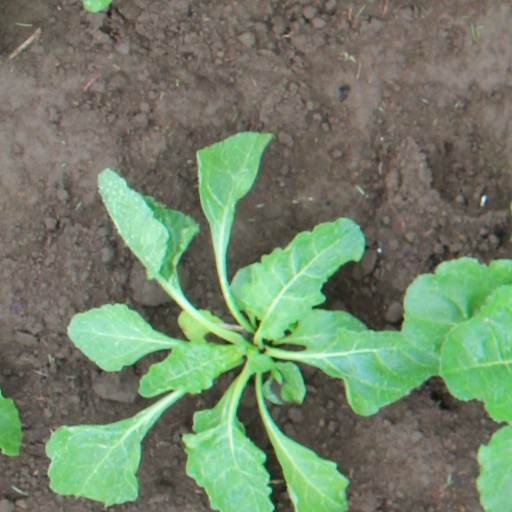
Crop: sugar beet